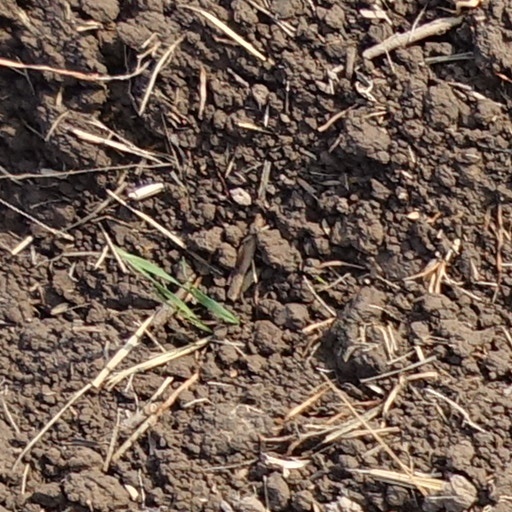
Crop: wheat